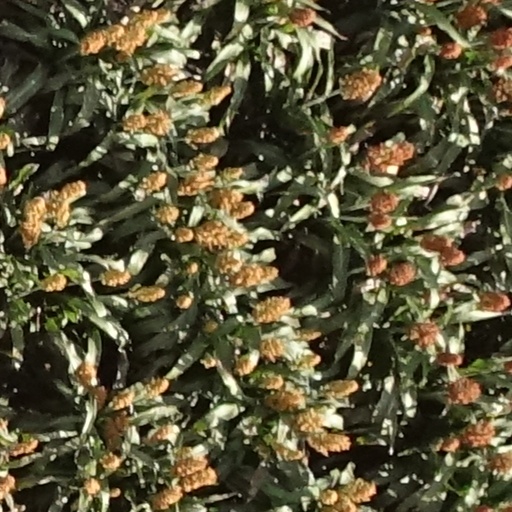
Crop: sorghum